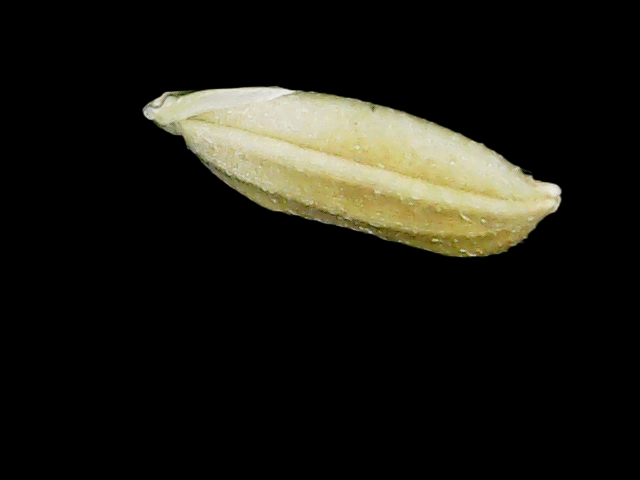
Rice variety: Bd95